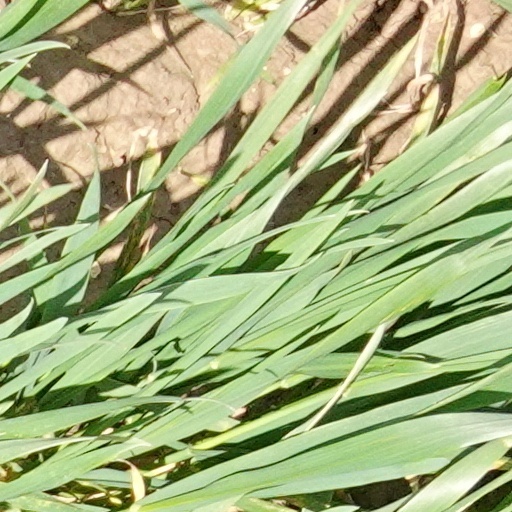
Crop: wheat